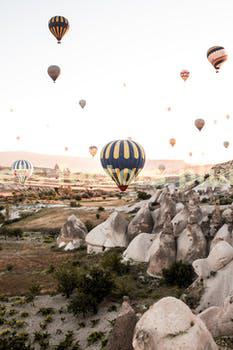
Label: Watermark